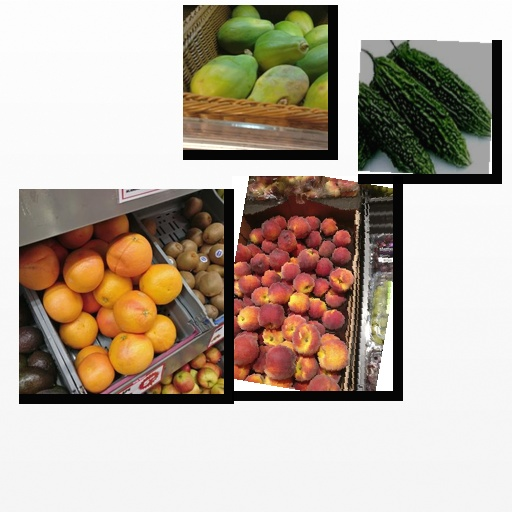
Food items: peach, papaya, red_grapefruit, bitter_gourd